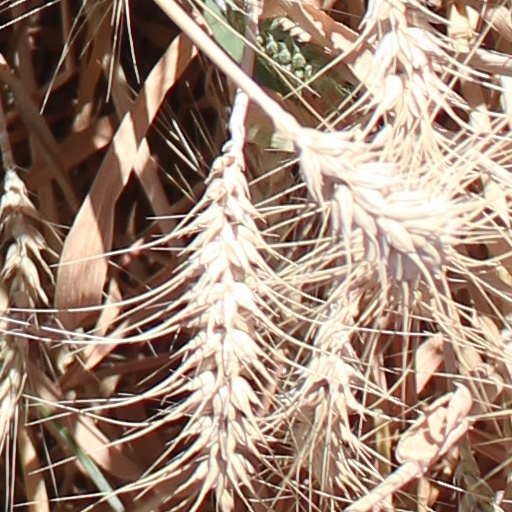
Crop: wheat